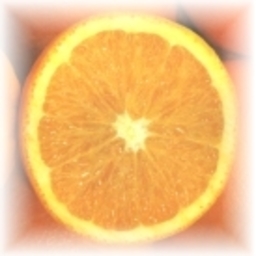
Label: Orange